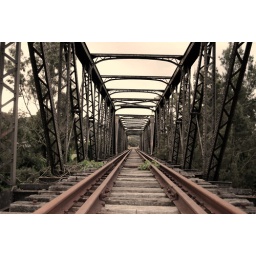
a homeless person was living under the bridge :( im annoyed that its on a bit of an angle.